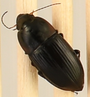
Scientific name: Anisodactylus rusticus
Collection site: North Sterling NEON (STER), plot STER_029